2021 Clemson Tigers football team

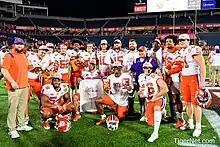
The 2021 Clemson football team after winning the 2021 Cheez-It Bowl against Iowa State.

Clemson's 2021 class consisted of nineteen signees. The class was ranked first in the ACC and fifth best overall by the 247Sports Composite.